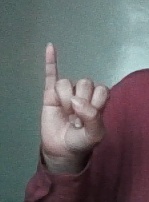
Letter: meem